Gu Songfen

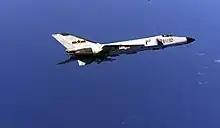
Shenyang J-8II interceptor

By 1977, Gu was chief designer and vice president of the Shenyang Aircraft Design Institute (then called the 601 Institute). In May 1981, Gu was appointed Chief Designer of the Shenyang J-8II, the next generation of the J-8 interceptor. The first J-8II plane completed its maiden flight on 12 June 1984, and its design was finalized in 1988. In 2000, the J-8II won the First Prize of the State Science and Technology Progress Award.